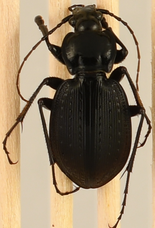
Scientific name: Carabus goryi
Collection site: Great Smoky Mountains National Park NEON (GRSM), plot GRSM_020